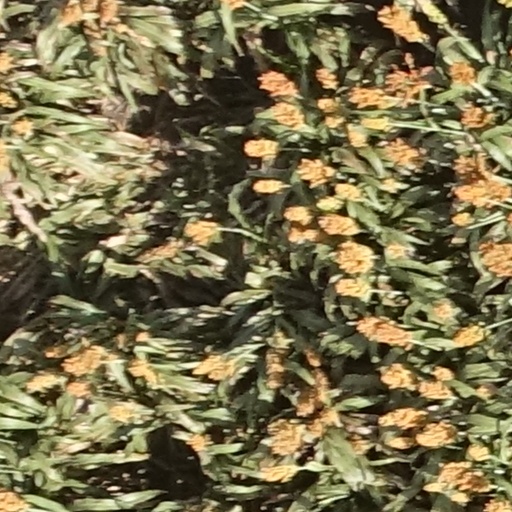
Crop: sorghum